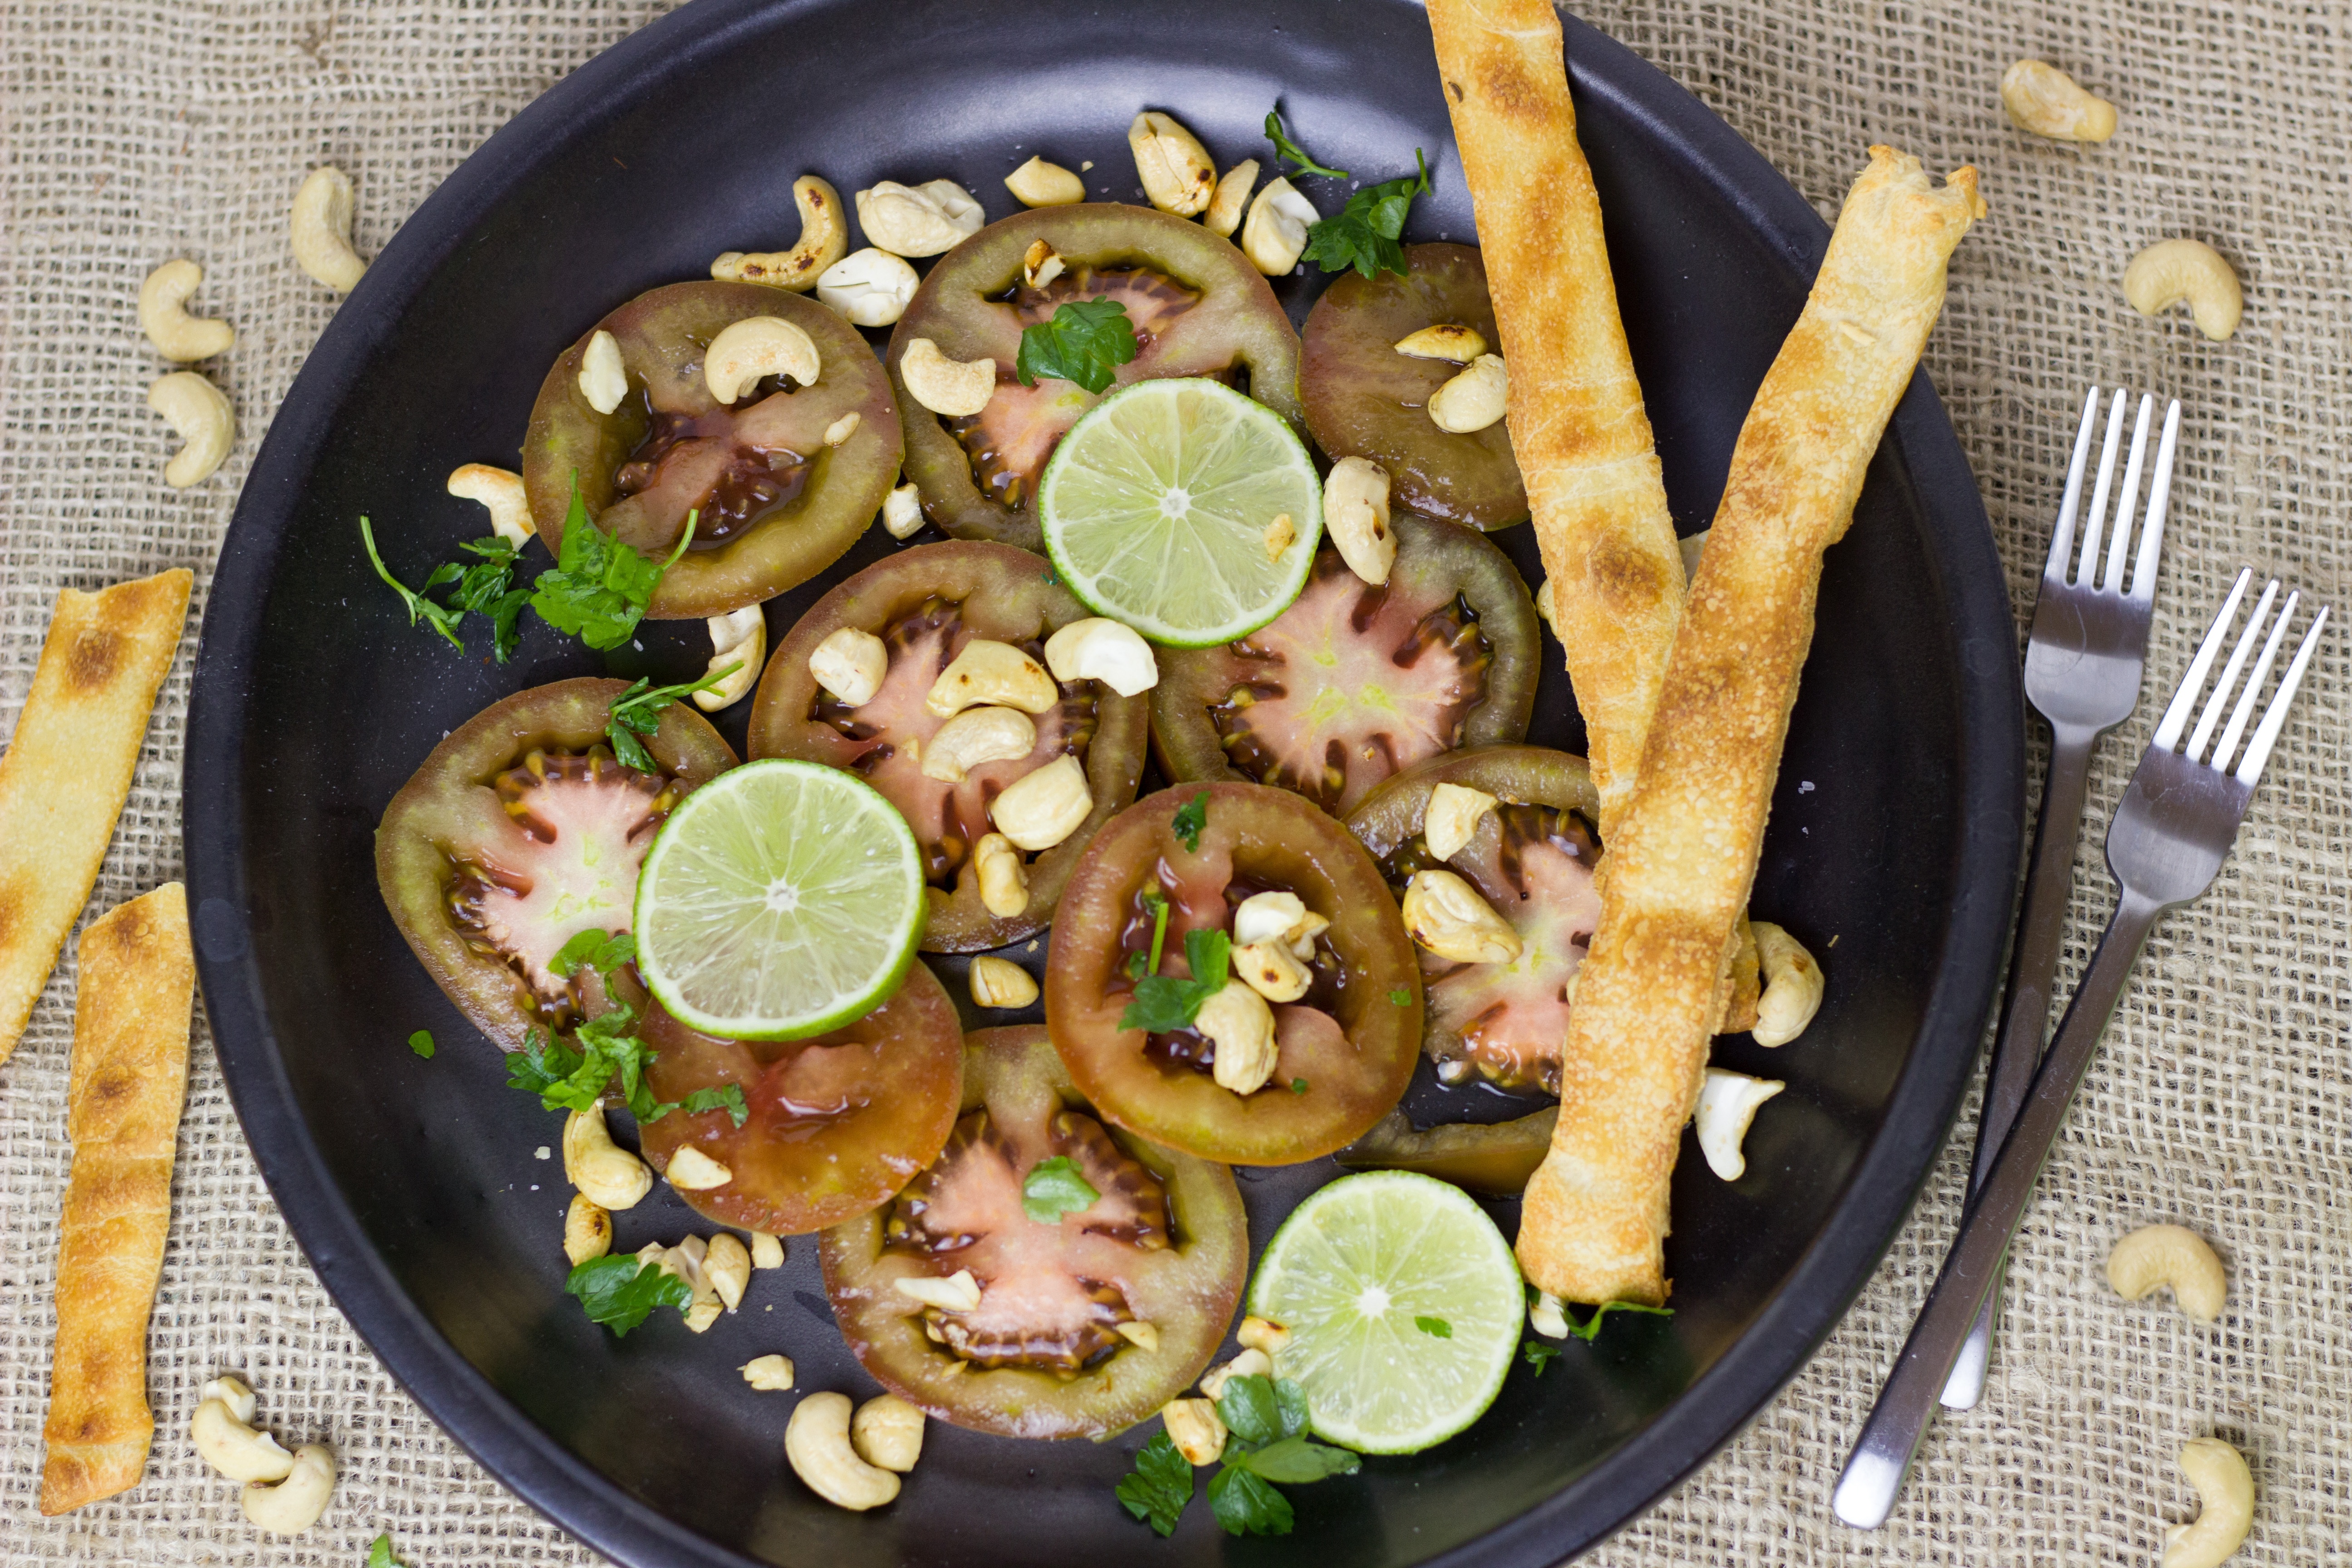
plant, fruit, dish, meal, food, salad, red, produce, vegetable, plate, breakfast, healthy, snack, eat, meat, cuisine, delicious, bread, variety, cook, lime, nuts, vegetables, tomatoes, court, vegetarian food, starter, vitamins, frisch, cashew, cores, rarity, flowering plant, land plant